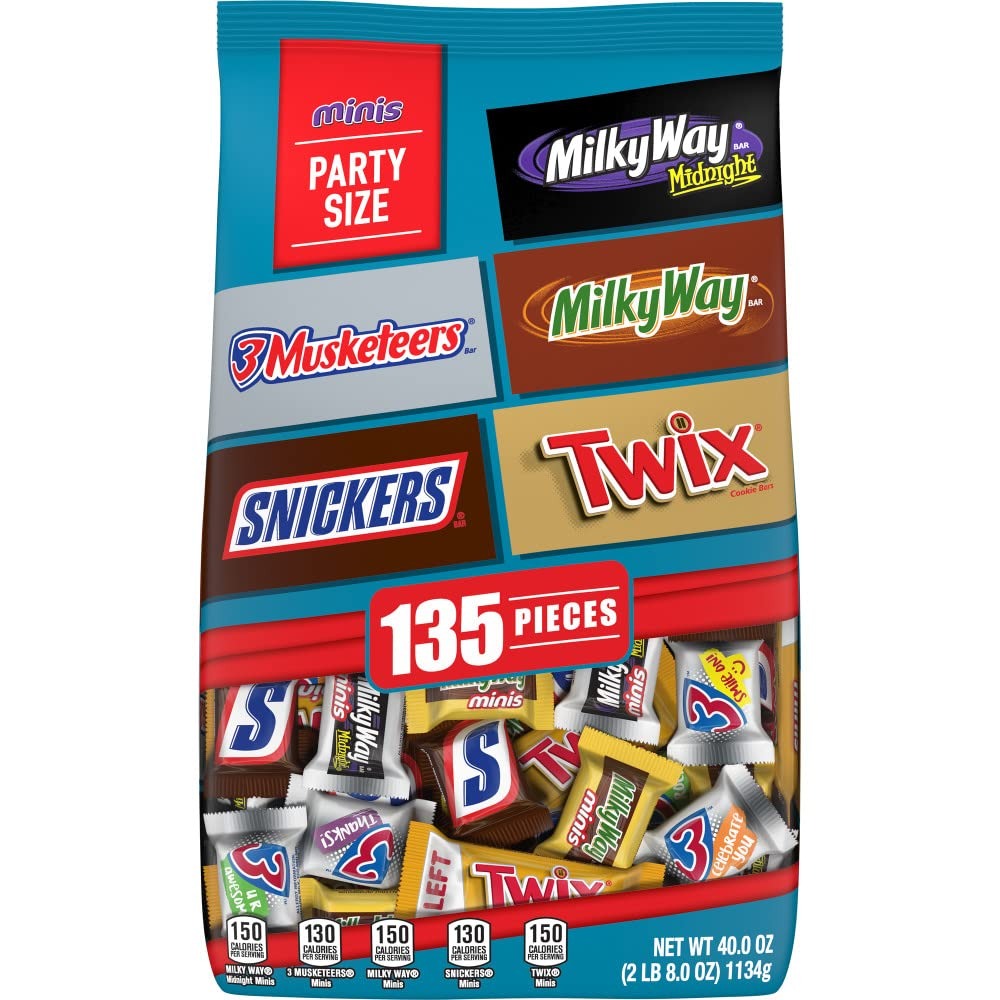
Item Name: Mars, Chocolate Minis Size Candy Variety Mix Bag, 40 oz
Bullet Point 1: Contains one 40-ounce bag of minis-size MILKY WAY Midnight, MILKY WAY Original, 3 MUSKETEERS, SNICKERS and TWIX Chocolate Bars
Bullet Point 2: These assorted chocolates are ideal for Easter baskets, Halloween candy for trick-or-treaters and Christmas candy
Bullet Point 3: Packaged in a 40-ounce stand-up bag, this bulk candy assortment is a perfect addition to candy buffets, piñatas and parties
Bullet Point 4: Stock the office pantry with a bulk candy assortment of everyone's favorite chocolate bars
Bullet Point 5: Enjoy a variety of classic candy bars to pack in your lunch or share with friends
Value: 40.0
Unit: Ounce

Price: 25